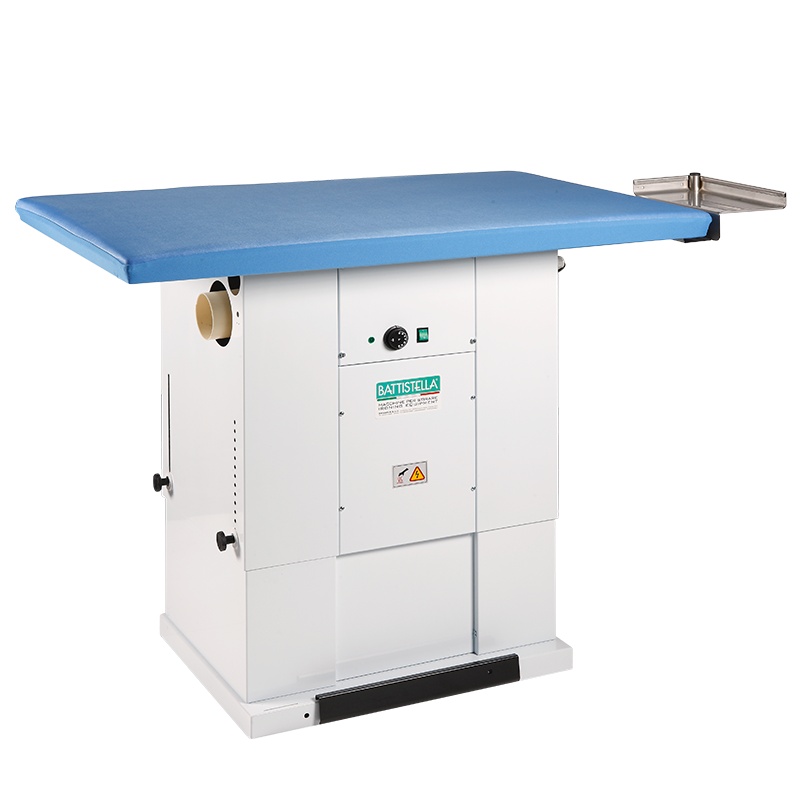
Battistella Urano/R
Brand: Battistella B.G.
Tavolo da stiro rettangolare, aspirante e riscaldato, regolabile in altezza. Caratteristiche tecniche Urano/R Ingombro 82x192x95 H cm Imballo (montato) 1,3 m³ Peso 82 kg Altezza piano di lavoro 79÷104 cm Potenza piano lavoro 1650 W Potenza motore aspirante 0,5 HP Voltaggio standard 230 V - 50 Hz Voltaggio a richiesta 120 V - 60 Hz Consulta la scheda tecnica
Category: Business & Industrial > Medical > Medical Furniture > Homecare & Hospital Beds > Manual Beds